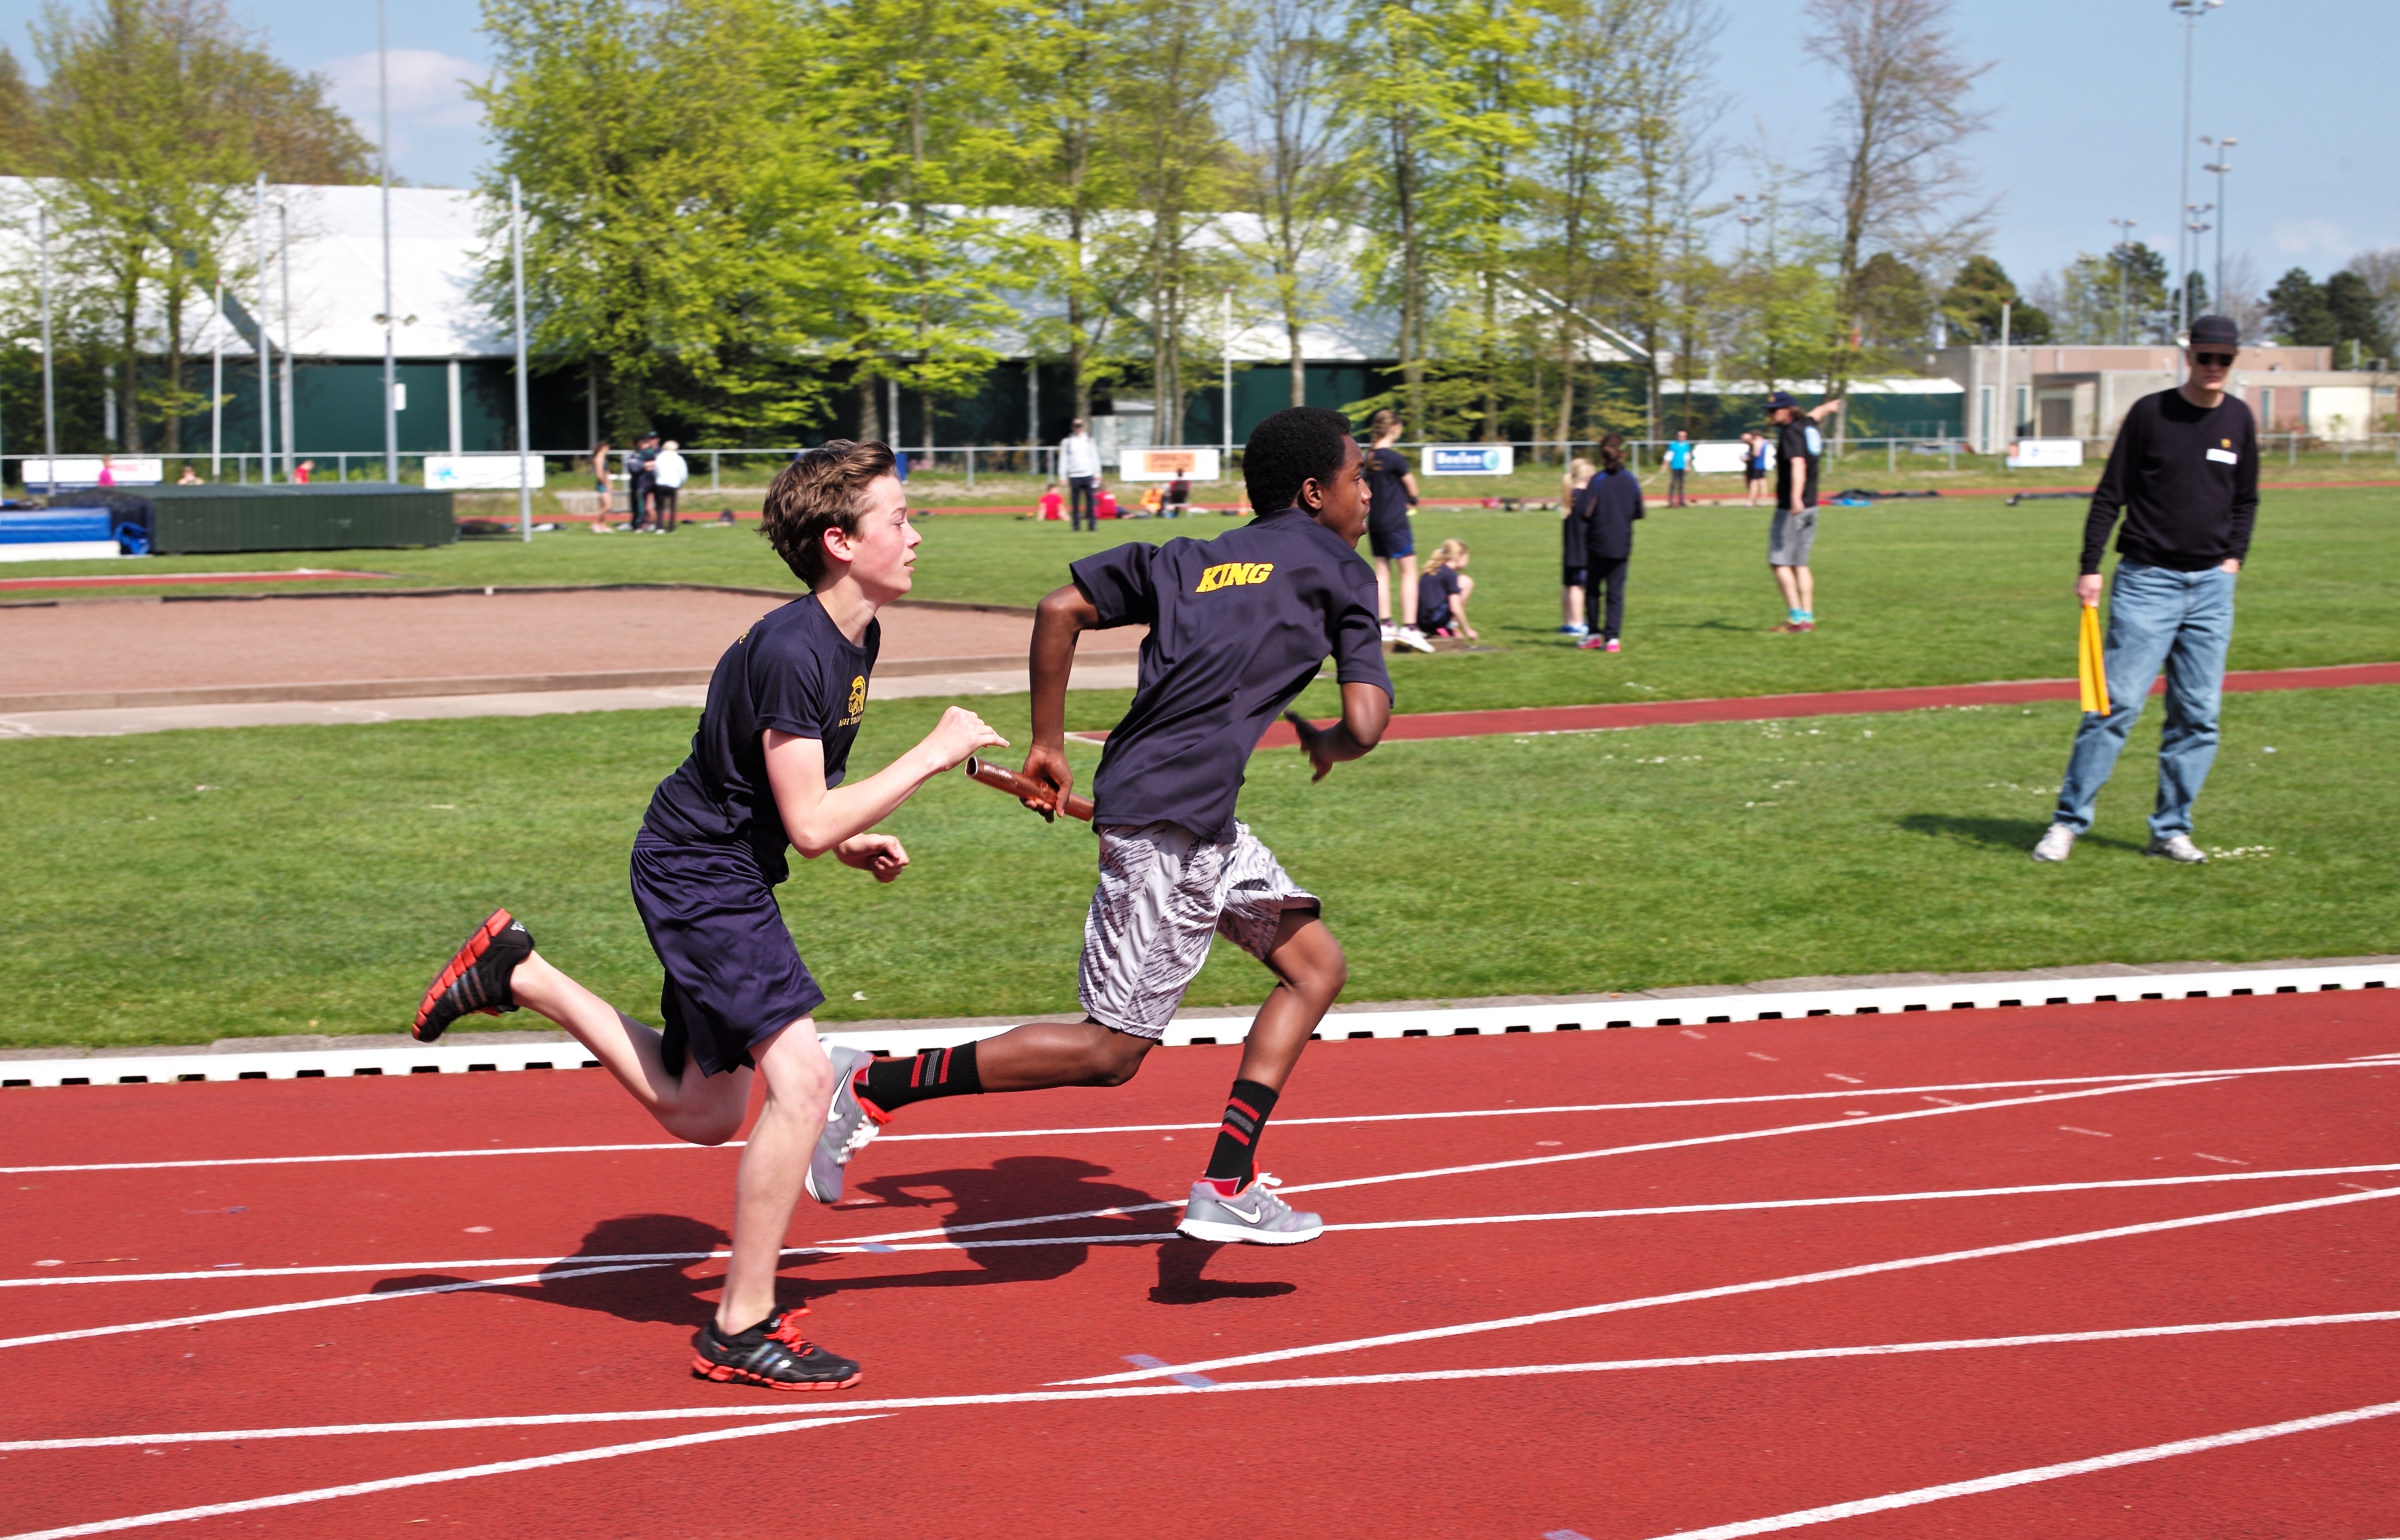
track, run, runner, ash, race, competition, holland, hague, netherlands, international, girls, m, american, sports, boys, 50, school, runners, junior, leica, 240, summilux, varsity, athletics, meet, sprint, human action, track and field athletics, middle distance running